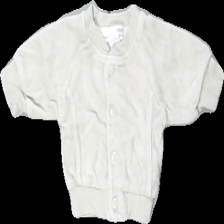
View: front
Type: Top
Category: Children
Brand: H&M
Colors: Beige
Material: 100% cotton
Cut: Regular
Size: 44
Season: Autumn
Price range: 50-100
Recommended usage: Reuse